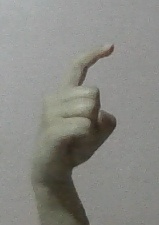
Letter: ra